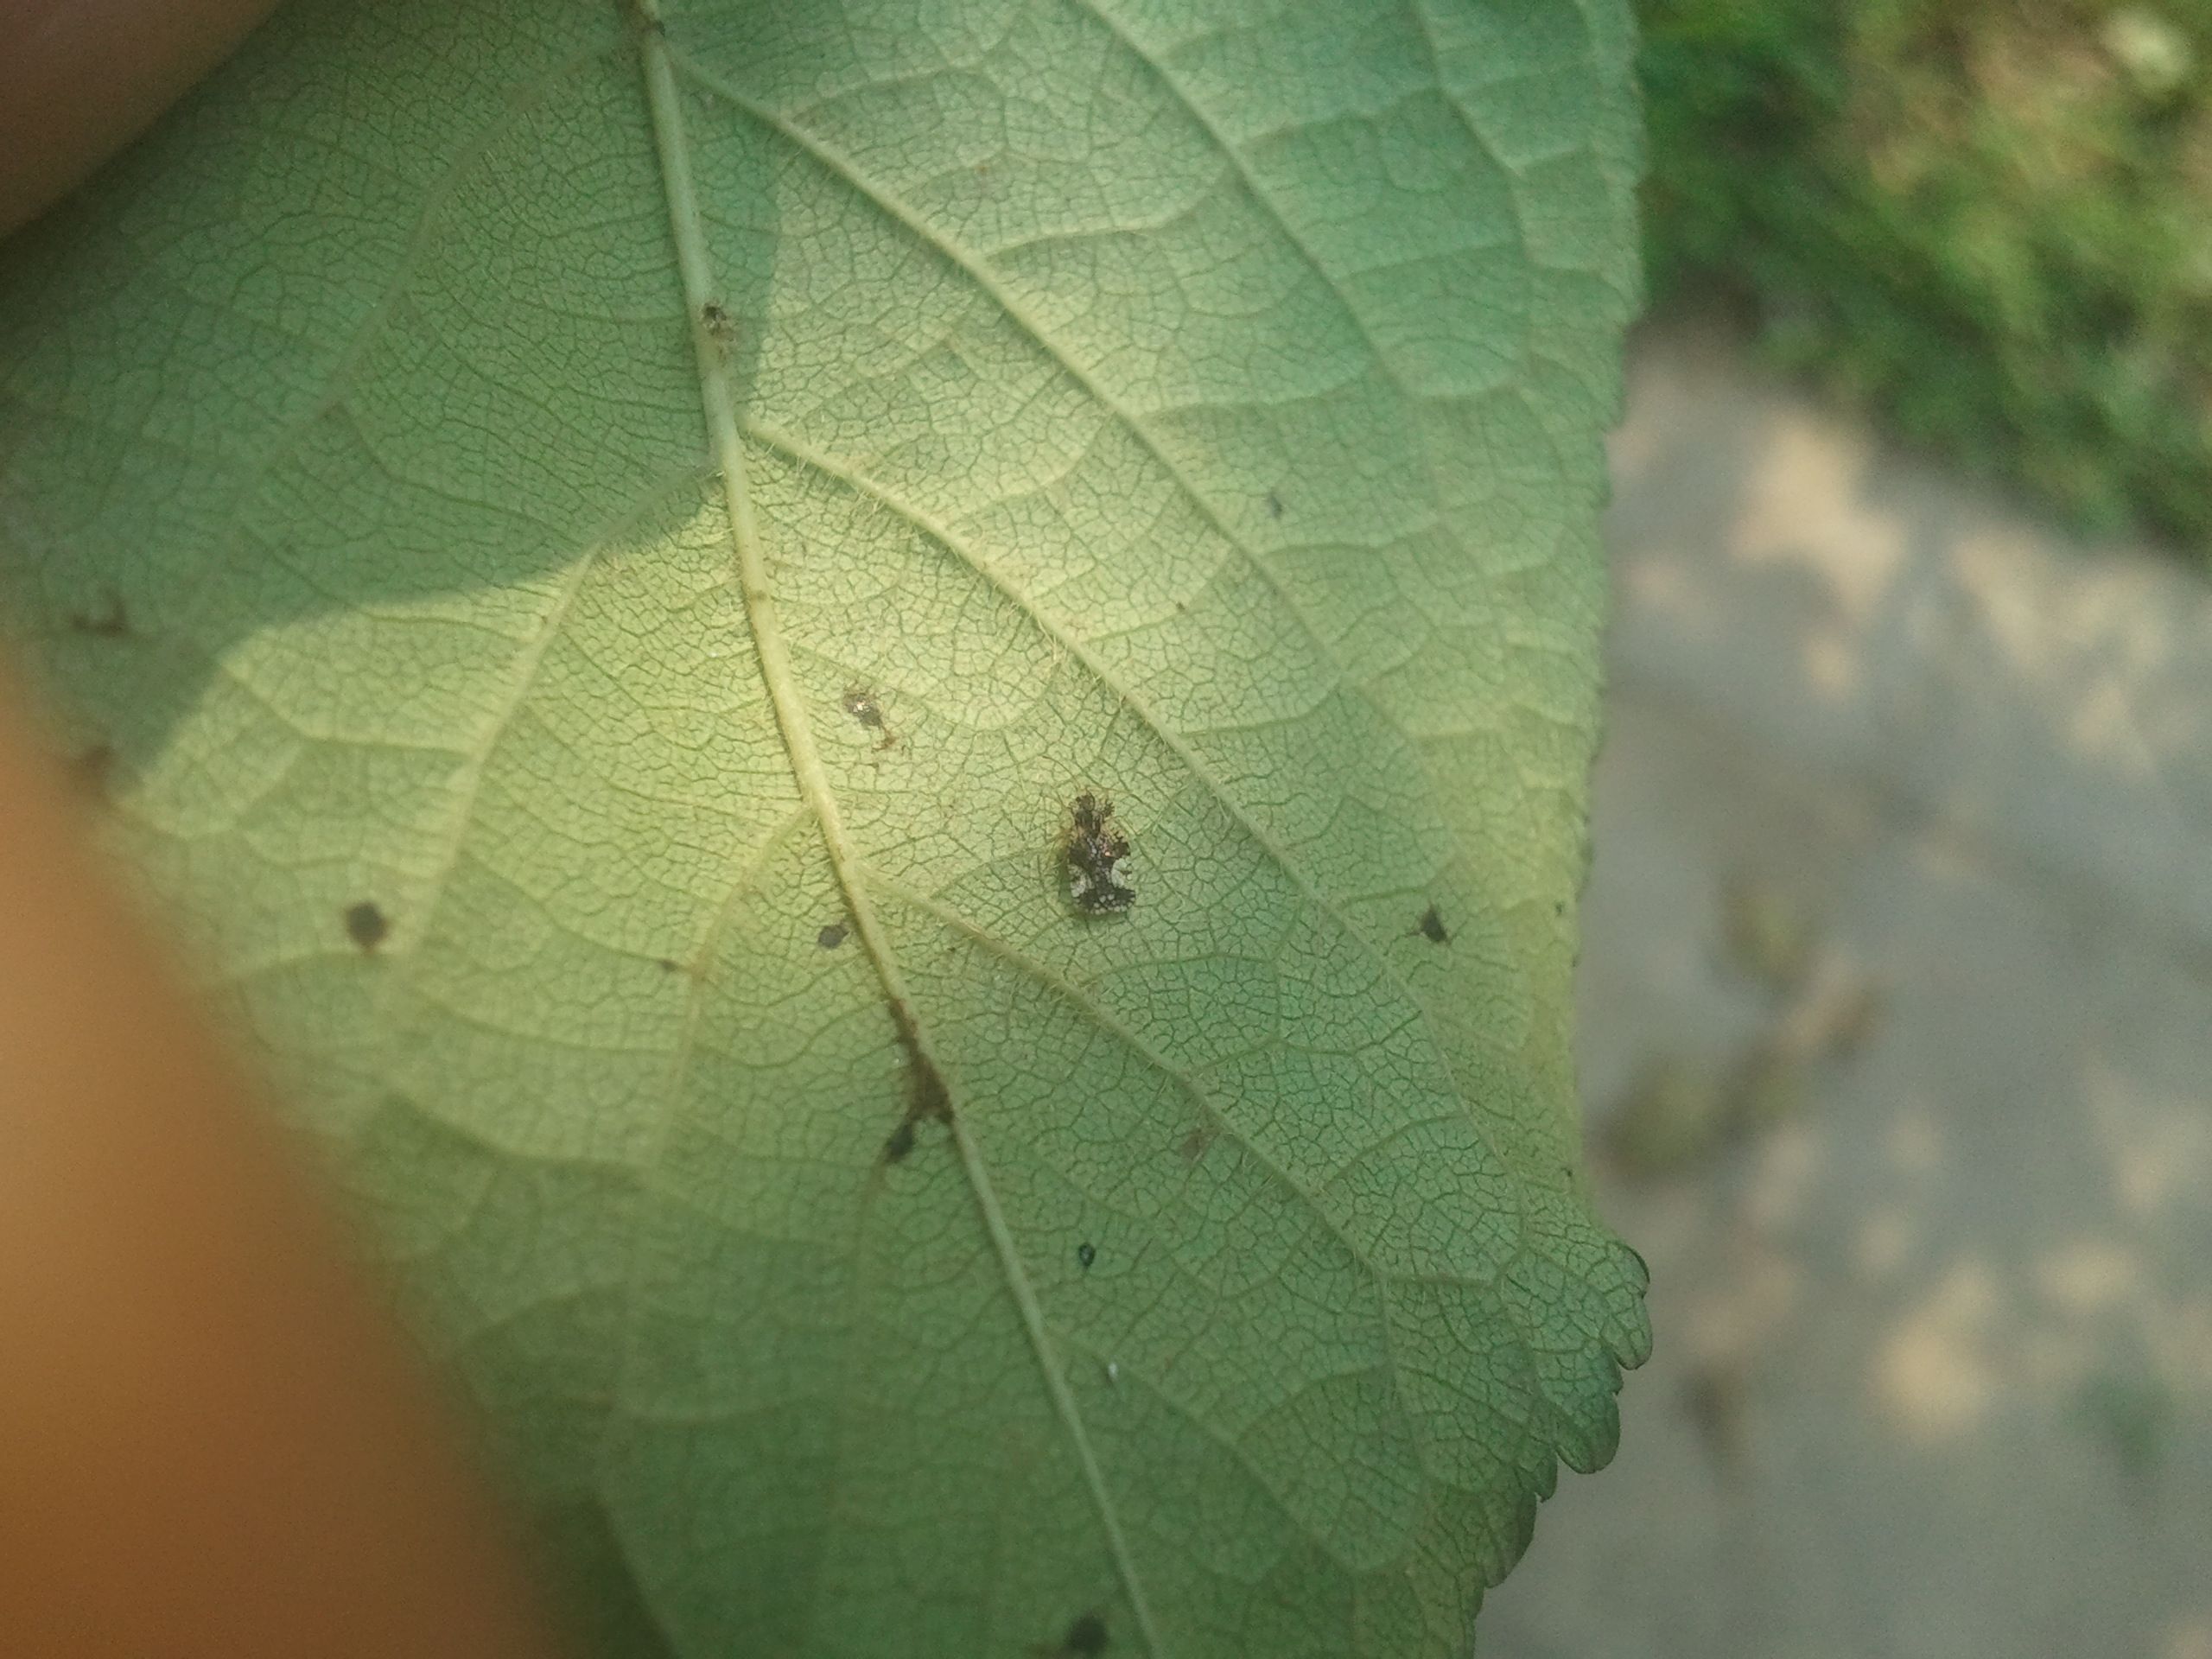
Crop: cherry
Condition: healthy